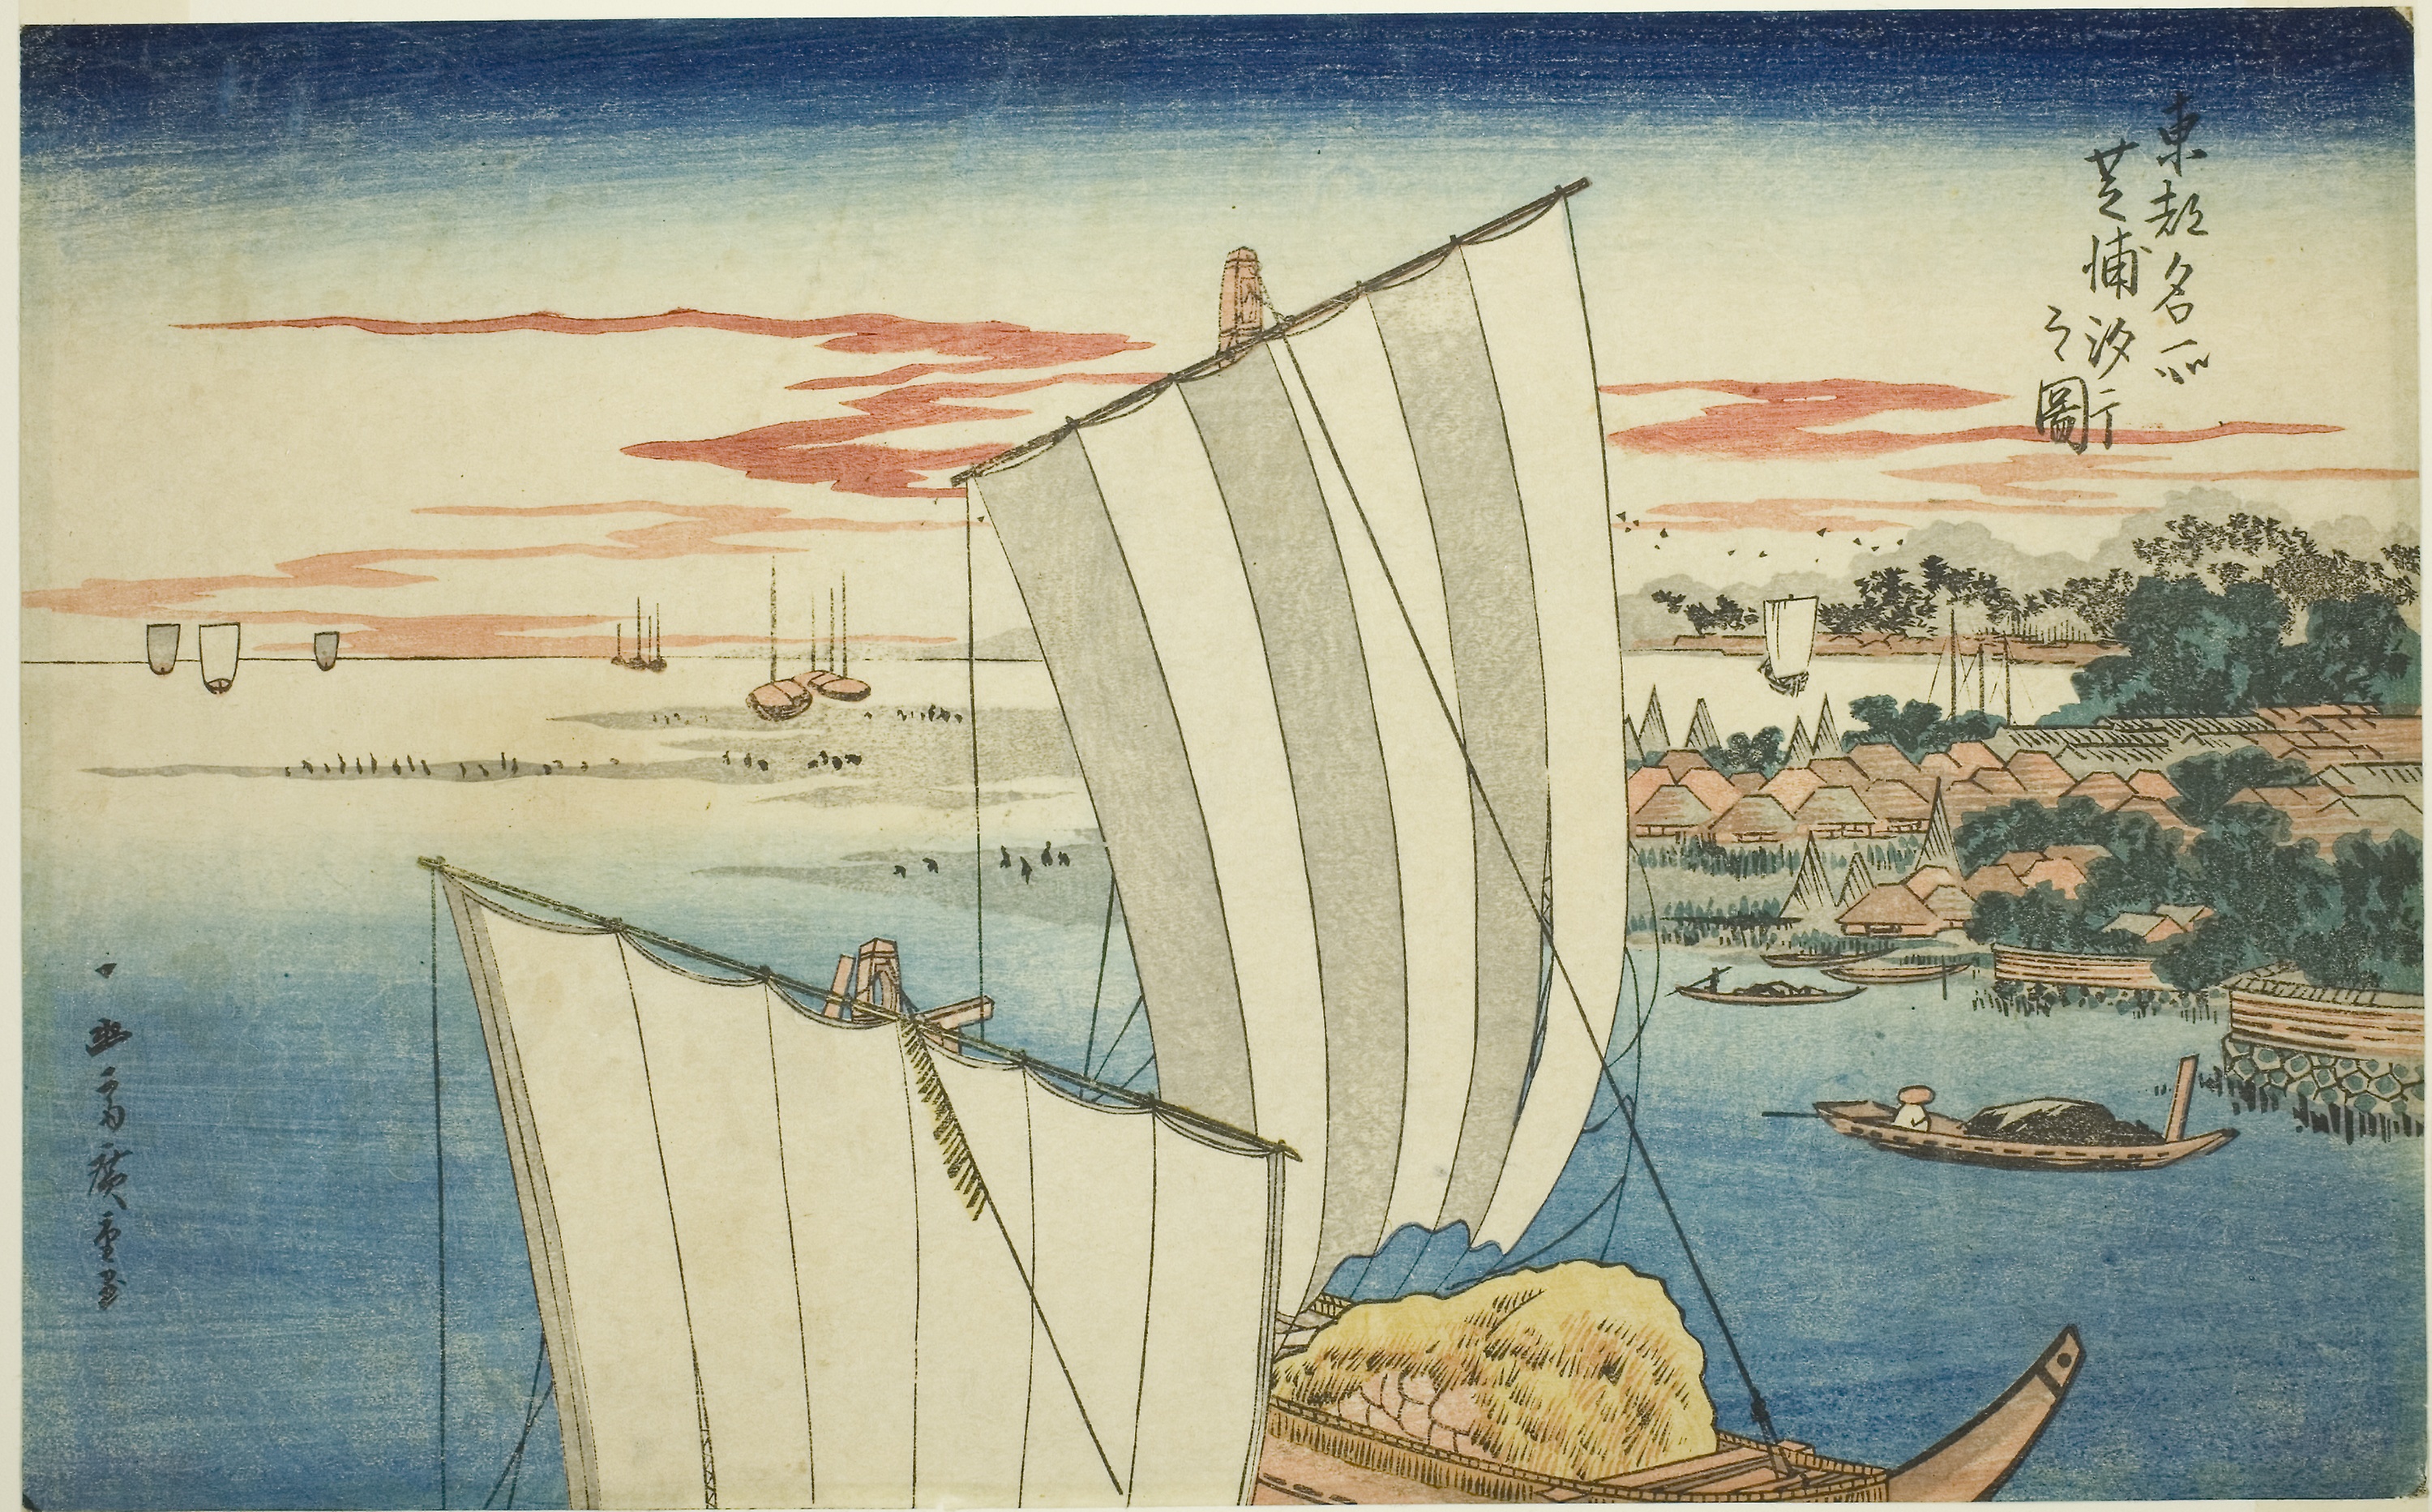
boat, sailboat, vehicle, watercolor paint, sail, watercraft, schooner, painting, caravel, galiot, sailing, sailing ship, clipper, Friendship sloop, tartane, ship